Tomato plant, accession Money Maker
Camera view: horizontal (90 deg, fisheye); turntable rotation: 90 degrees
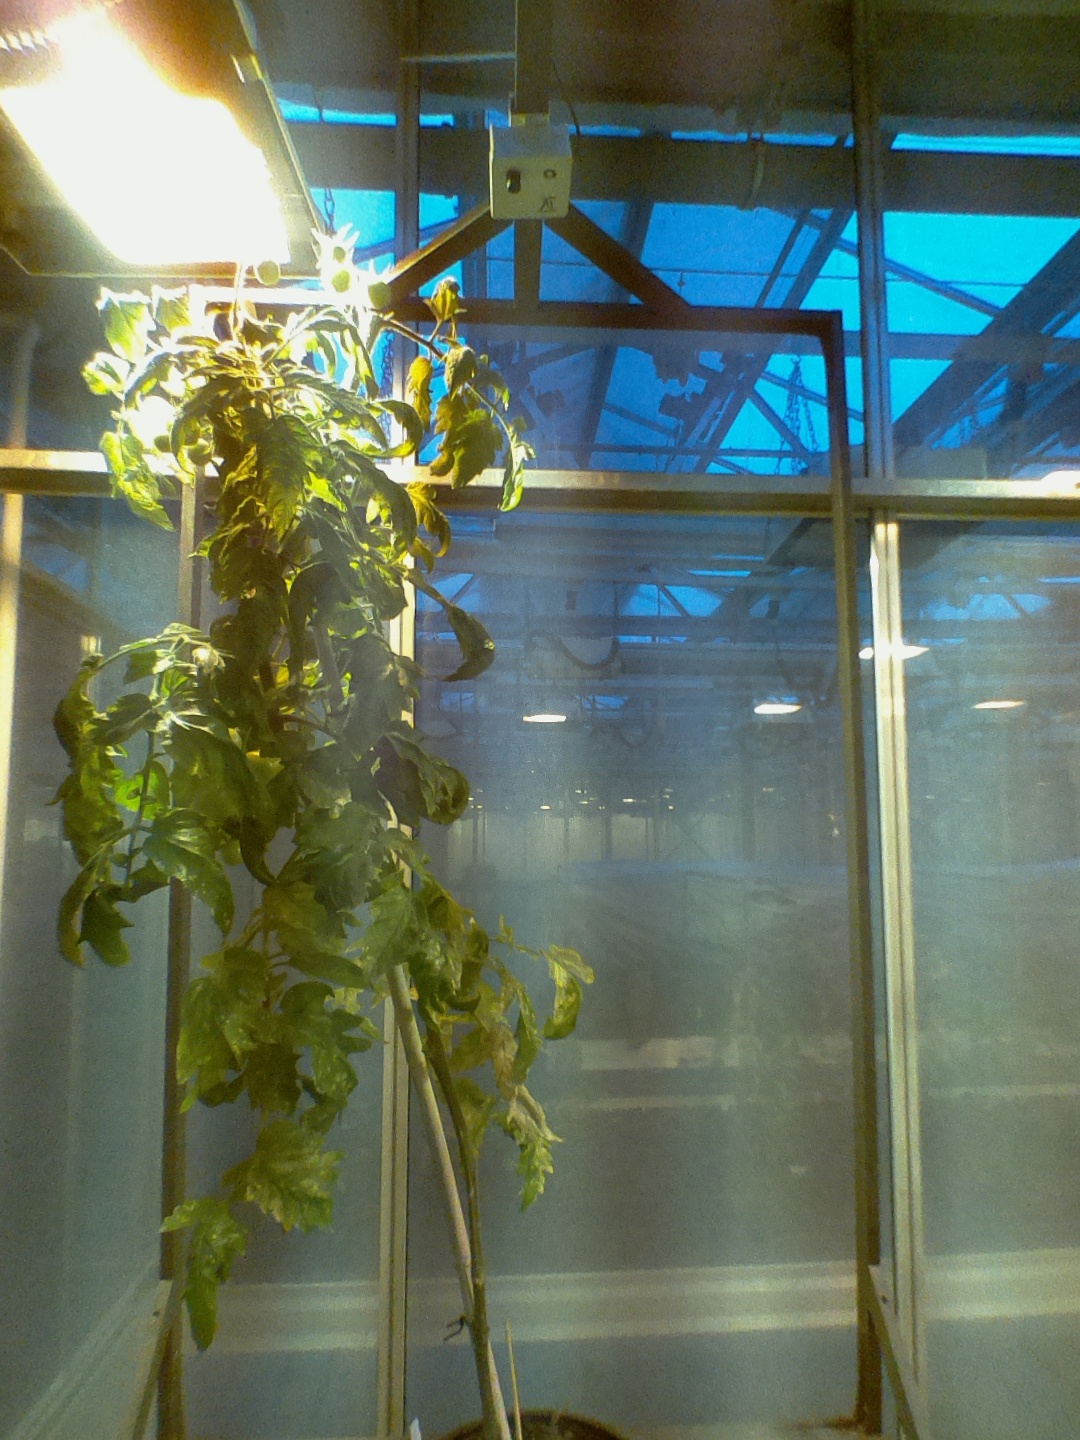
BBCH growth stage 78: 80% -90% of final fruit size